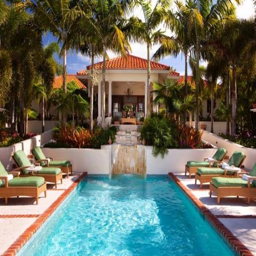
the pool looking towards the villa